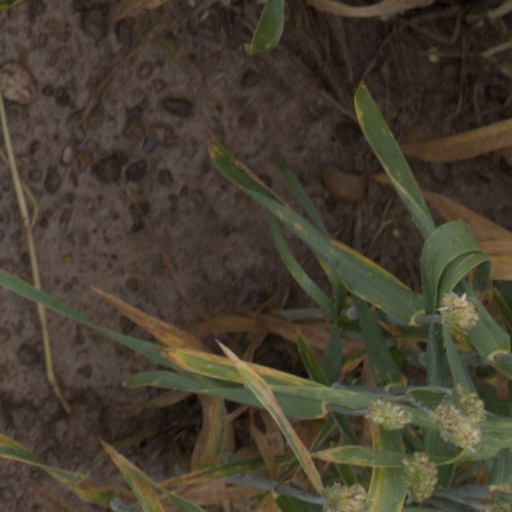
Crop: wheat